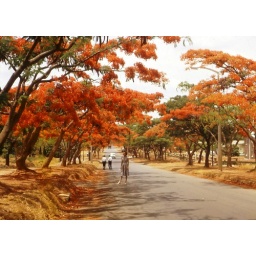
Flamboyant trees line a street in Lusaka, Zambia, 1965